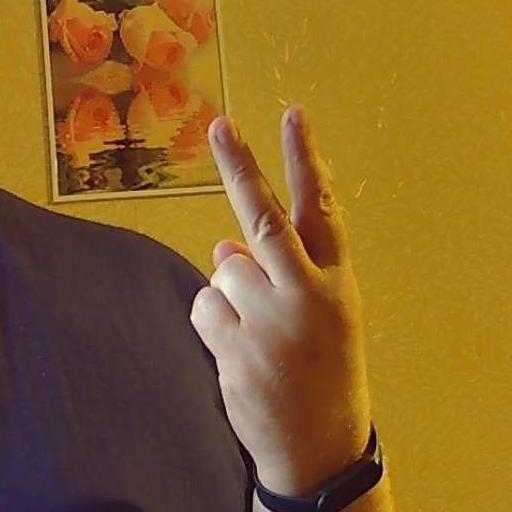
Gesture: peace_inverted